Georges Chanot III

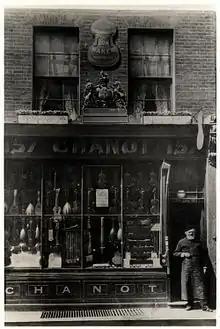
Georges Chanot III in the doorway of his shop in Wardour Street in the 1880s

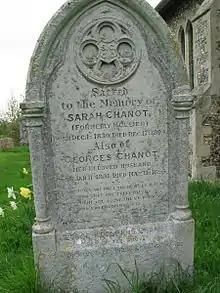
The grave of Sarah and Georges Chanot in Sydenham in Oxfordshire

Georges Chanot III (11 January 1831–11 March 1895) was a French luthier (or violin-maker) who ran a successful business in London in the late 19th century.